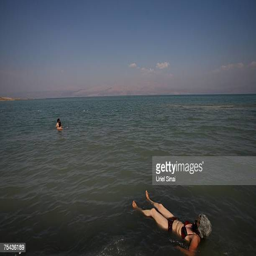
visiting tourists relax during a hot summer 's day